Johannes Metger

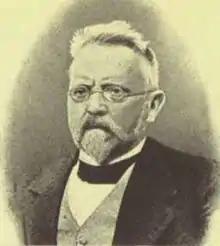
Johannes Metger.

Johannes Metger (15 December 1850, in Groothusen – 24 January 1926, in Kiel) was a German chess master.